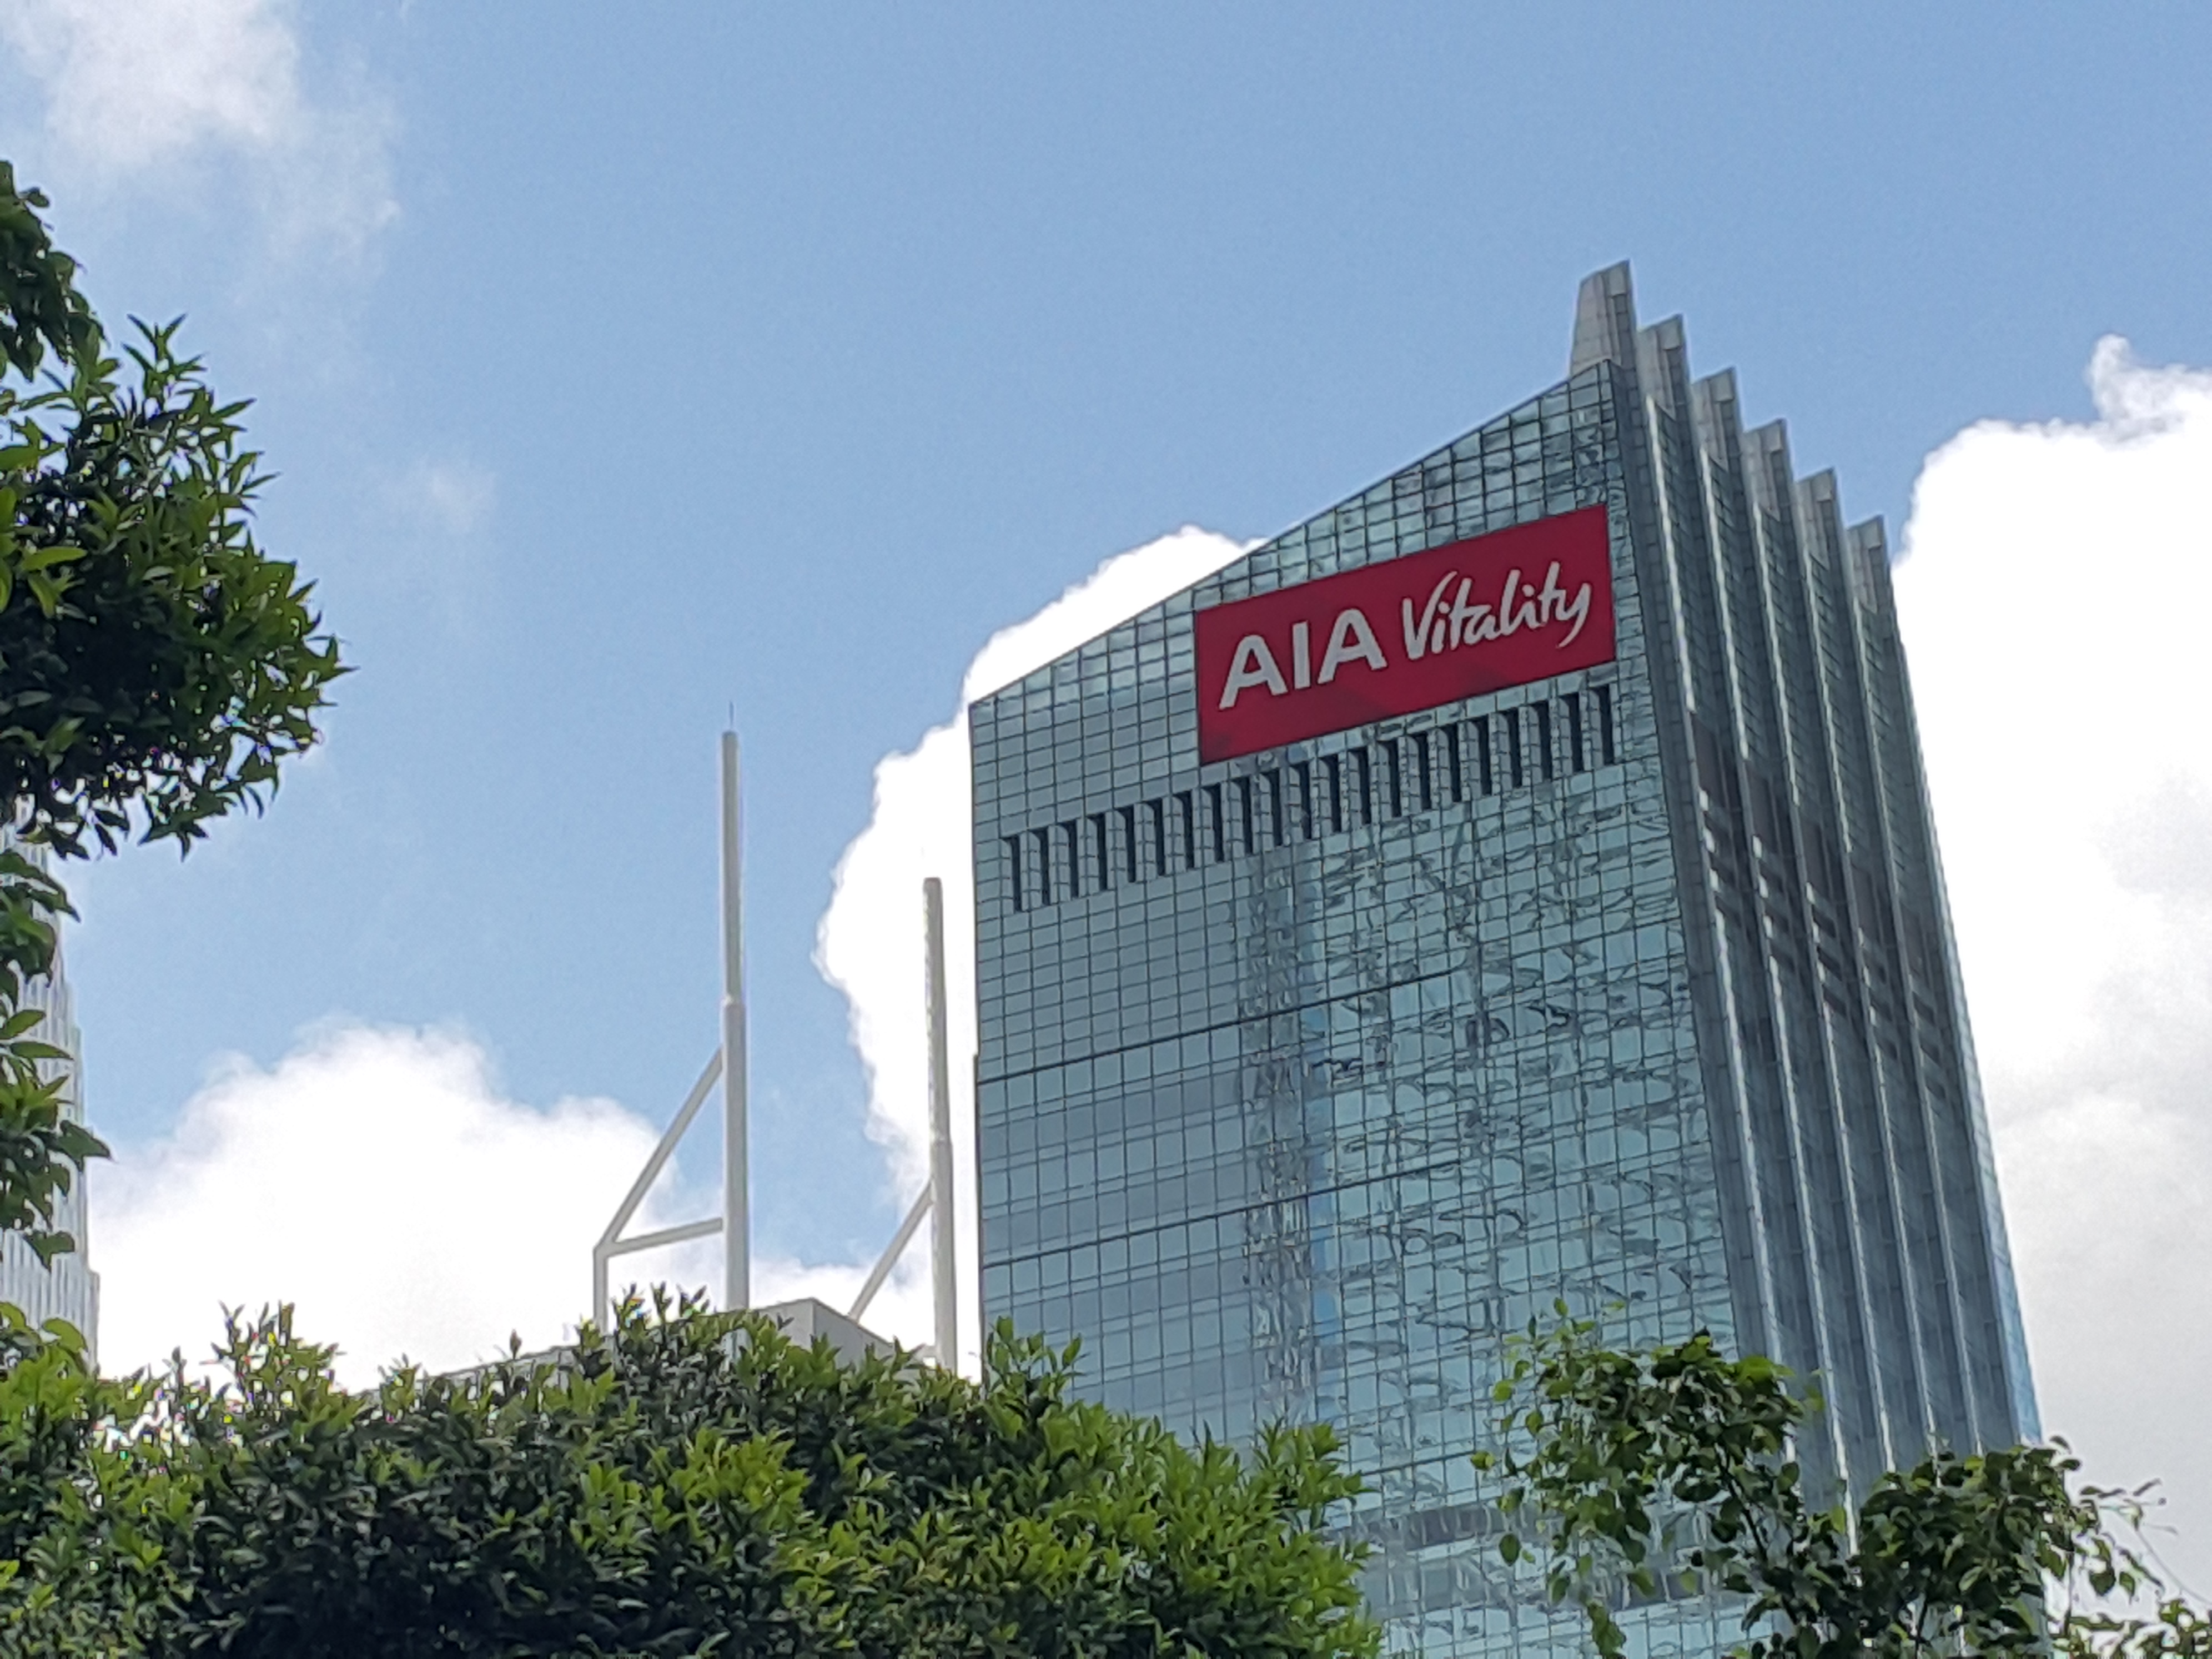
AIA, building, metropolitan area, skyscraper, landmark, daytime, sky, corporate headquarters, tower block, architecture, headquarters, commercial building, city, metropolis, tree, downtown, condominium, tower, facade, mixed use